Answer in natural language. Considering the relative positions, where is brown wooden bat with respect to Doorway? Choose between the following options: below or above
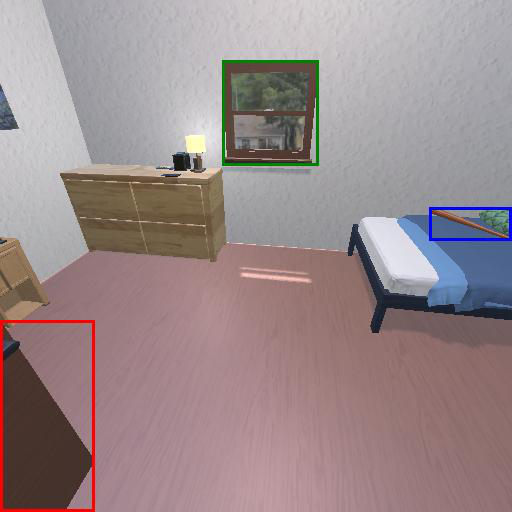
<answer>above</answer>